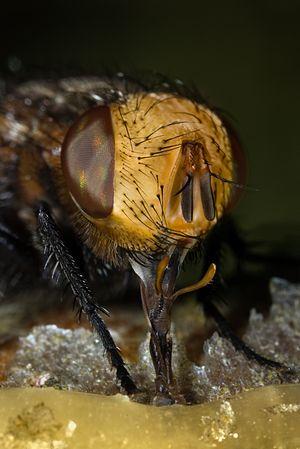
Gonia capitata, un Tachinide. Les tachinides forment une grande famille de diptères avec près de 8200 espèces décrites. Leurs larves parasitent d'autres insectes.
L’anatomie des insectes qui décrit la morphologie de leurs structures externes et internes, et les principales propriétés de ces structures, présente de nombreux points communs avec celle des Arthropodes du sous-embranchement des Hexapodes : le corps est segmenté, les biologistes appelant ces segments des métamères ; l'altération fonctionnelle de la métamérie, appelée tagmatisation, en lien avec l'adaptation aux milieux de vie très diversifiés, se traduit par un corps divisé en trois tagmes céphalique, thoracique et abdominal. La tête est spécialisée dans la fonction sensorielle et trophique avec notamment une paire d'antennes, de yeux composés et des pièces buccales, un thorax à fonction essentiellement locomotrice grâce à trois paires de pattes articulées, et un abdomen, dépourvu d'appendices autres que génitaux, qui a une fonction de digestion, d'excrétion et de reproduction. Les pièces buccales sont visibles et externes, d'où l'appellation ancienne d'Ectognathes ou insectes vrais, ce qui les distinguent des Entognathes, petite classe d'hexapodes, vraisemblablement paraphylétique, aux pièces buccales internes non apparentes.